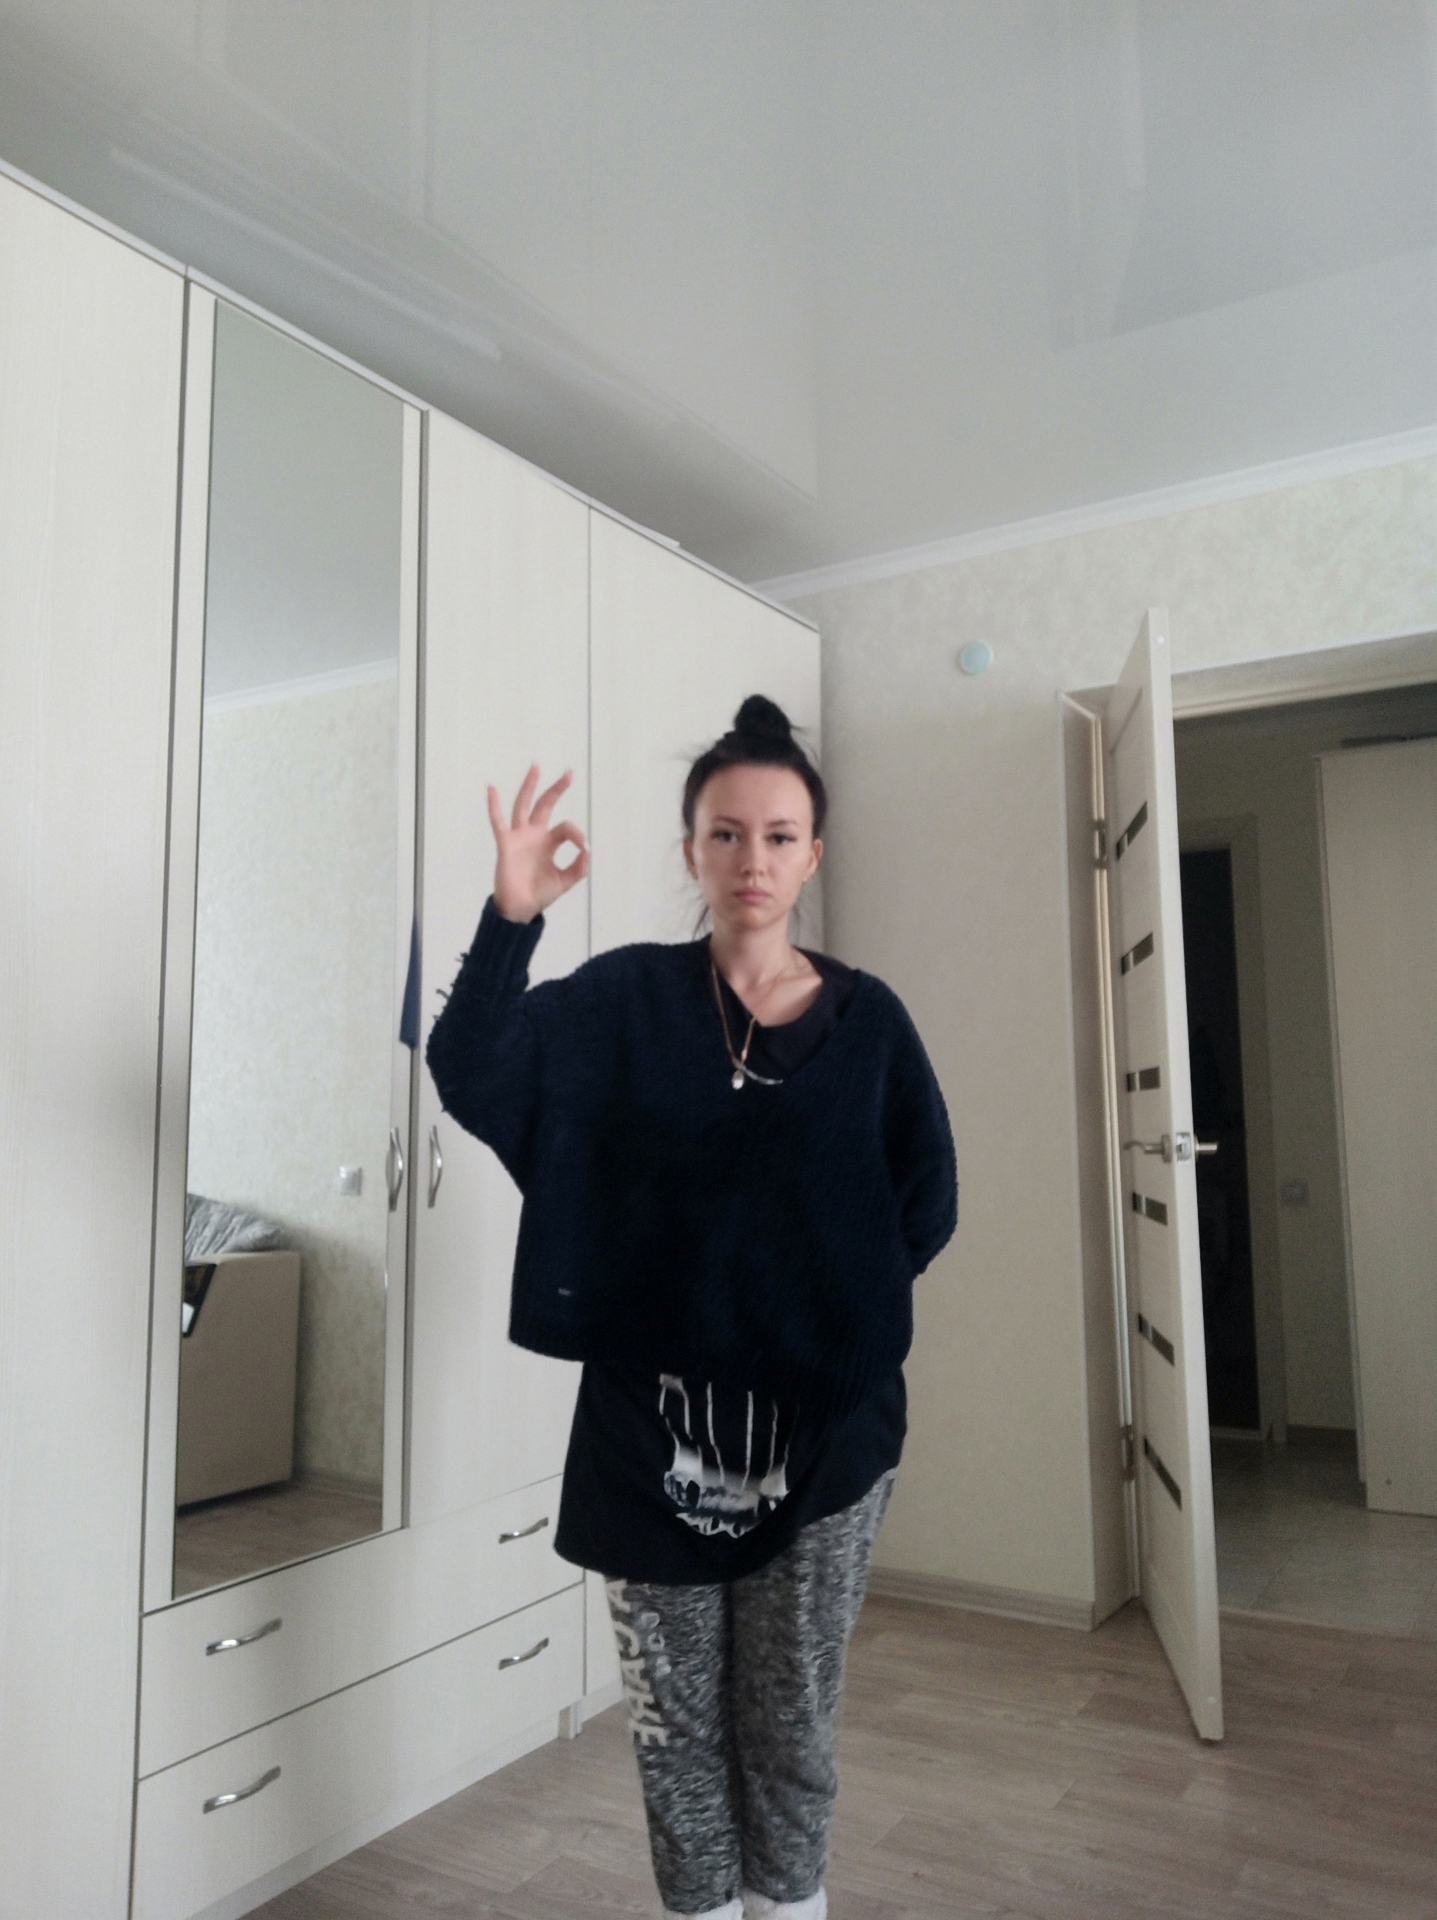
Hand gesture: ok